The X-Files season 11

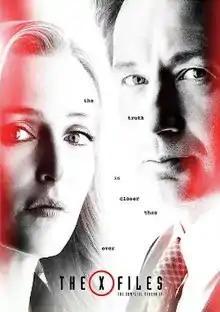
DVD and Blu-ray cover

The eleventh and final season of the American science fiction television series "The X-Files" premiered on January 3, 2018, on Fox. The season consists of ten episodes and concluded on March 21, 2018. It follows newly re-instated Federal Bureau of Investigation (FBI) agents Fox Mulder (David Duchovny) and Dana Scully (Gillian Anderson). The season's storyline picks up directly after last season's finale and the search for Mulder and Scully's son William is the main story arc of the season.